Gangnam for Freedom

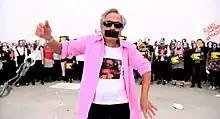
Anish Kapoor with his mouth sealed and holding a pair of handcuffs in his video

Gangnam for Freedom is a 2012 video clip produced by the British sculptor Anish Kapoor. It is a parody of the international K-pop hit single "Gangnam Style", and it was created to advocate the freedom of expression as well as to support the Chinese dissident Ai Weiwei, whose parody of "Gangnam Style" was blocked by Chinese authorities immediately after it was uploaded. The video features appearances by the staff of numerous contemporary art museums as well as human rights activists from Liberty, Index on Censorship, The Helen Bamber Foundation, and Amnesty International.